Laura Barney Harding

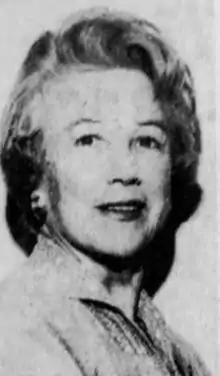
Laura Barney Harding, 1971, "Asbury Park Press"

Laura Barney Harding (June 2, 1902 – August 9, 1994) was an American socialite and philanthropist. She became a close friend of Katharine Hepburn in the late 1920s when they were both aspiring actresses; the two travelled together to California to seek work in films, and shared a house in Franklin Canyon Park, near Hollywood.